Wuling LZ110

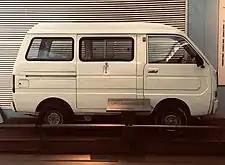
Wuling LZ110 Van

The LZ110 small delivery truck went into production in 1984 as the first vehicle in the history of the Chinese company Wuling, originally founded as Liuzhou Wuling Automobile in 1982. In the same year, a license was purchased from the Japanese automaker Mitsubishi Motors for the production of the third generation of the Minicab model under its own brand, and a trial series was built for two years before the official market debut.